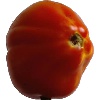
Label: Tomato 1